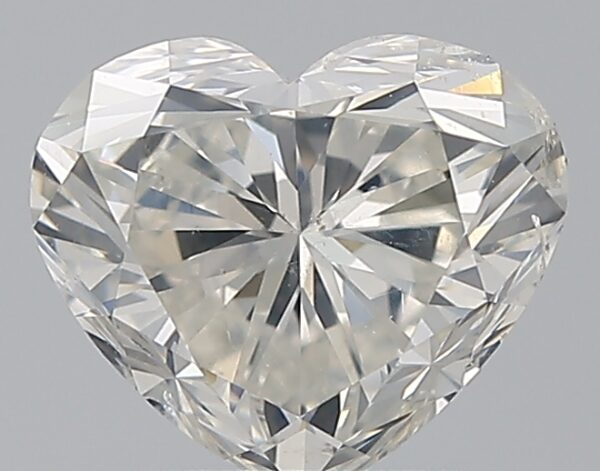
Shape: heart
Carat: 1.5
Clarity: SI2
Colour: J
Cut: EX
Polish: EX
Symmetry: VG
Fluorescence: N
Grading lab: GIA
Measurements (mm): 6.6 x 7.72 x 4.59